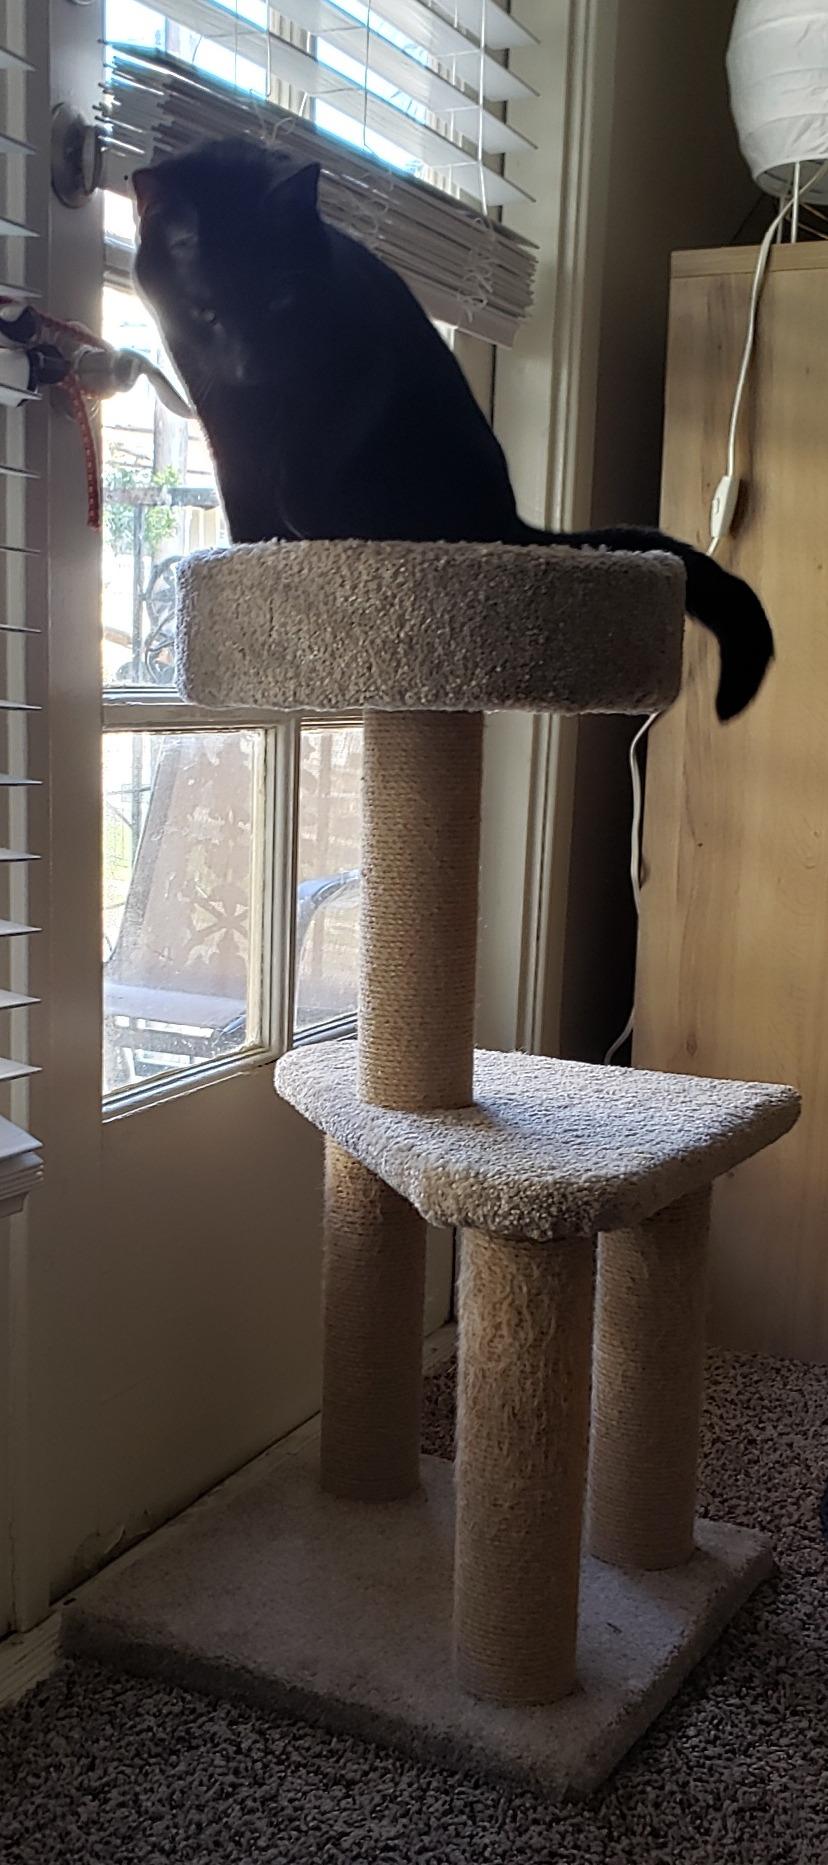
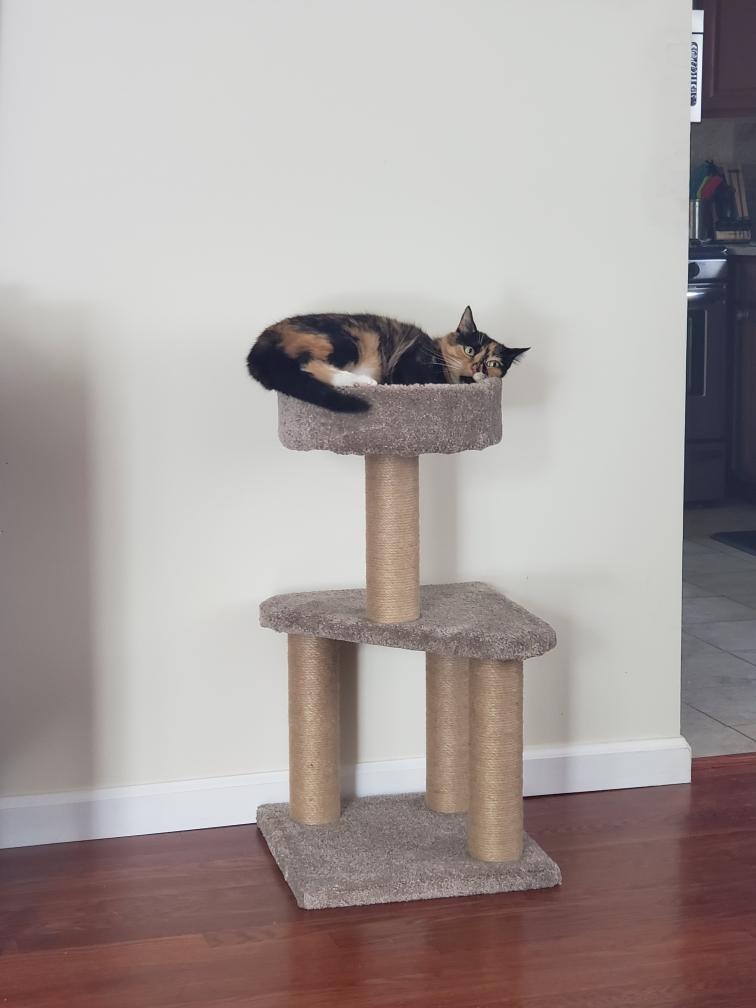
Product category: items_cat tree
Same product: yes